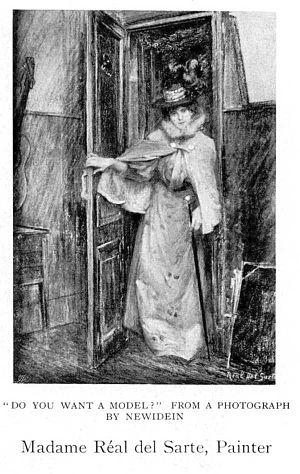
Marie Madeleine Blanche Geneviève Delsarte, dite Madeleine Real del Sarte, née le 23 juin 1853 à Paris et morte dans la même ville le 16 mars 1927, est une artiste peintre, pastelliste et aquarelliste française.